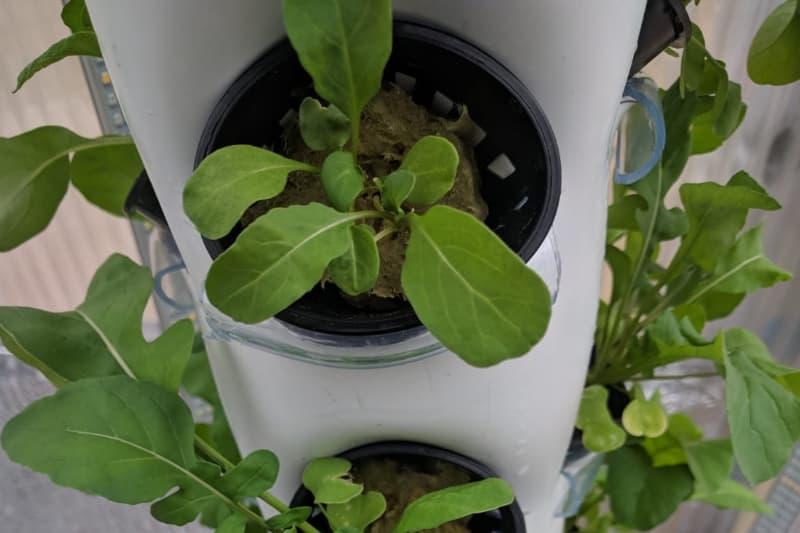
Miche imepandwa kwenye mabomba  maalumu, yanayotumika katika mfumo wa kilimo cha mazao bila kutumia udongo bali kupatiwa maji yenye virutubisho moja kwa moja kupitia mabomba hayo.